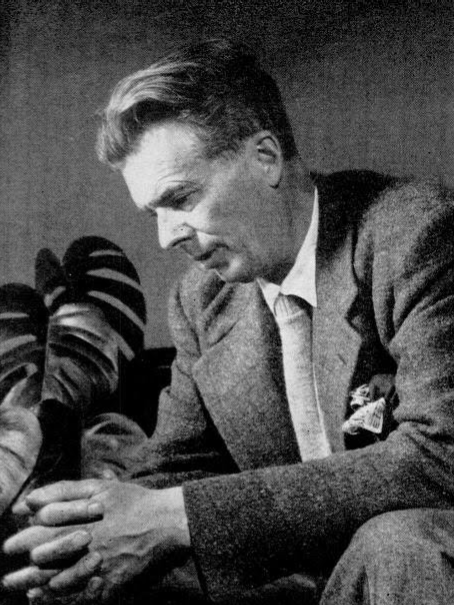
อัลดัส ฮักซลีย์

ไฟล์:Aldous Huxley psychical researcher.png|thumb|225px|อัลดัส ฮักซลีย์
อัลดัส เลโอนาร์ด ฮักซลีย์ (, 26 กรกฎาคม พ.ศ. 2437 (ค.ศ. 1894) - 22 พฤศจิกายน พ.ศ. 2506 (ค.ศ. 1963)) เป็นนักเขียนชาวอังกฤษ ที่อพยพไปสหรัฐอเมริกา เขาเป็นสมาชิกของจูเลียน ฮักซลีย์|ครอบครัวฮักซลีย์อันโด่งดัง ที่มีนักคิดทางวิทยาศาสตร์หลายคน แม้จะเป็นที่รู้จักจากนวนิยายและความเรียงที่มีเนื้อหากว้างขวาง เขายังพิมพ์เรื่องสั้น, บทกวี และงานเขียนเชิงท่องเที่ยว ฮักซลีย์วิเคราะห์และวิพากษ์วิจารณ์ขนบธรรมเนียม ค่านิยม และแนวคิดของสังคม รวมถึงการประยุกต์ใช้วิทยาศาสตร์ในทางที่ไม่ถูกต้องผ่านงานเขียนของเขา ในขณะที่สิ่งที่เขาสนใจในช่วงต้นอาจมองว่าเป็นแนว "มนุษย์นิยม" แต่ที่สุดแล้ว เขากลับมาสนใจเกี่ยวกับเรื่องราวทาง "จิตวิญญาณ" เช่นเรื่องเกี่ยวกับจิตวิทยาเหนือคำอธิบาย และปรัชญาที่วางอยู่บนรากฐานของความเชื่อทางจิตวิญญาณ ซึ่งเขาก็ได้เขียนเกี่ยวกับเรื่องเหล่านี้เช่นกัน ในช่วงท้ายของชีวิต เขาถูกจัดให้เป็น "ผู้นำของความคิดสมัยใหม่" โดยกลุ่มคนบางกลุ่ม
== ผลงาน ==
* Brave New World (แปลเป็นไทยในชื่อ โลกวิไลซ์)
หมวดหมู่:นักเขียน
หมวดหมู่:ชาวอังกฤษ
หมวดหมู่:นักเขียนชาวอังกฤษ|อัลดัส ฮักซลีย์
หมวดหมู่:นักเขียนบันเทิงคดีแนววิทยาศาสตร์|อัลดัส ฮักซลีย์